Axos, Pella

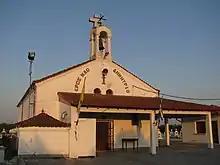
Church between Axos and Pontochori

Axos is a village in the municipal unit Kyrros, Pella regional unit, Central Macedonia, Greece, 4 km from the city of Giannitsa and 52 km from Thessaloniki. The village is home to the football club Niki Axou. From Axos originates the footballer Marios Nikolaidis.